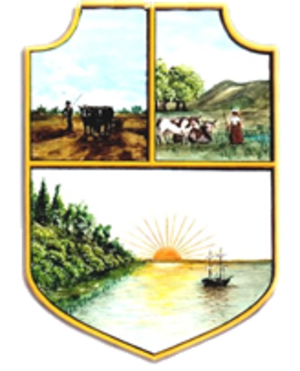
San Pedro est une ville de la province de Buenos Aires, en Argentine, et le chef-lieu du partido de San Pedro. C'est également un port fluvial sur la rive droite du Río Paraná et l'embouchure du Río Arrecifes dans ce dernier.